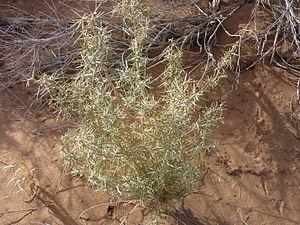
Anarthrophyllum est un genre de plantes dicotylédones de la famille des Fabaceae, sous-famille des Faboideae, originaire d'Amérique du Sud, qui comprend une quinzaine d'espèces acceptées.